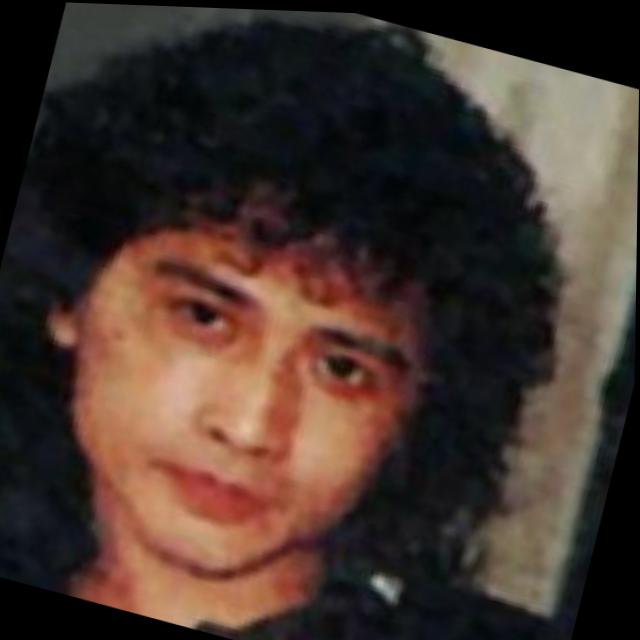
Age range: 21-44